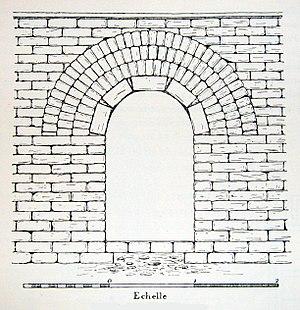
La pyramide d'Amenemhat III, aussi appelée pyramide noire, est située à Dahchour en Égypte. Elle fait partie du premier complexe pyramidal que le pharaon Amenemhat III se fit édifier, avant de choisir un autre site à Hawara pour la deuxième pyramide qui lui servit de sépulture. Dotée d'une infrastructure remarquablement complexe, la pyramide a livré un des plus beaux pyramidions qui nous soit parvenus. Le monument fut exploré et identifié pour la première fois au XIXᵉ siècle par Jacques de Morgan. Une étude approfondie fut ensuite effectuée par Dieter Arnold entre 1976 et 1983.